Birger Martin Hall

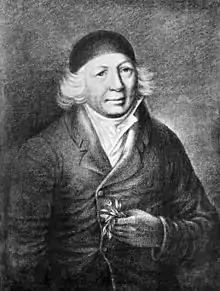
"Portrait of Birger Martin Hall"

Birger Martin Hall (26 August 1741, in Borås – 10 August 1815, in Västerås), was a Swedish district medical officer and botanist. He was soon one of Linnaeus' disciples, but chose medicine in front of botany.